Tented roof

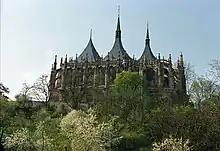
Tent roofs atop St. Barbara's Church, Kutná Hora, Czech Republic

A tented roof (also known as a pavilion roof) is a type of polygonal hipped roof with steeply pitched slopes rising to a peak. Tented roofs, a hallmark of medieval religious architecture, were widely used to cover churches with steep, conical roof structures.